Vanadium compounds

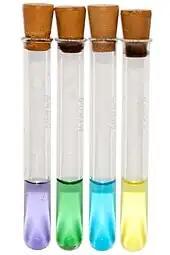
From left: [V(HO)] (lilac), [V(HO)] (green), [VO(HO)] (blue) and [VO(HO)] (yellow).

Vanadium compounds are compounds formed by the element vanadium (V). The chemistry of vanadium is noteworthy for the accessibility of the four adjacent oxidation states 2–5, whereas the chemistry of the other group 5 elements, niobium and tantalum, are somewhat more limited to the +5 oxidation state. In aqueous solution, vanadium forms metal aquo complexes of which the colours are lilac [V(HO)], green [V(HO)], blue [VO(HO)], yellow-orange oxides [VO(HO)], the formula for which depends on pH. Vanadium(II) compounds are reducing agents, and vanadium(V) compounds are oxidizing agents. Vanadium(IV) compounds often exist as vanadyl derivatives, which contain the VO center.